John A. Denison

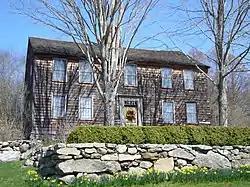
The Denison family home (Pequotsepos Manor) was constructed by George Denison in 1717 and is today one of the oldest continually held homes in America. It includes the Denison Homestead and Denison Pequotsepos Nature Center. The home was added to the National Register of Historic Places on June 15, 1979.

The Denison family's home (Pequotsepos Manor) was built in 1717 and has been continuously held by the same family since that date—one of the oldest homes to have been retained by the same family in the United States. Today, the Denison Homestead includes regional museum and the Denison Pequotsepos Nature Center—a 300-acre wildlife sanctuary, natural history museum, and educational facility in Mystic, Connecticut.